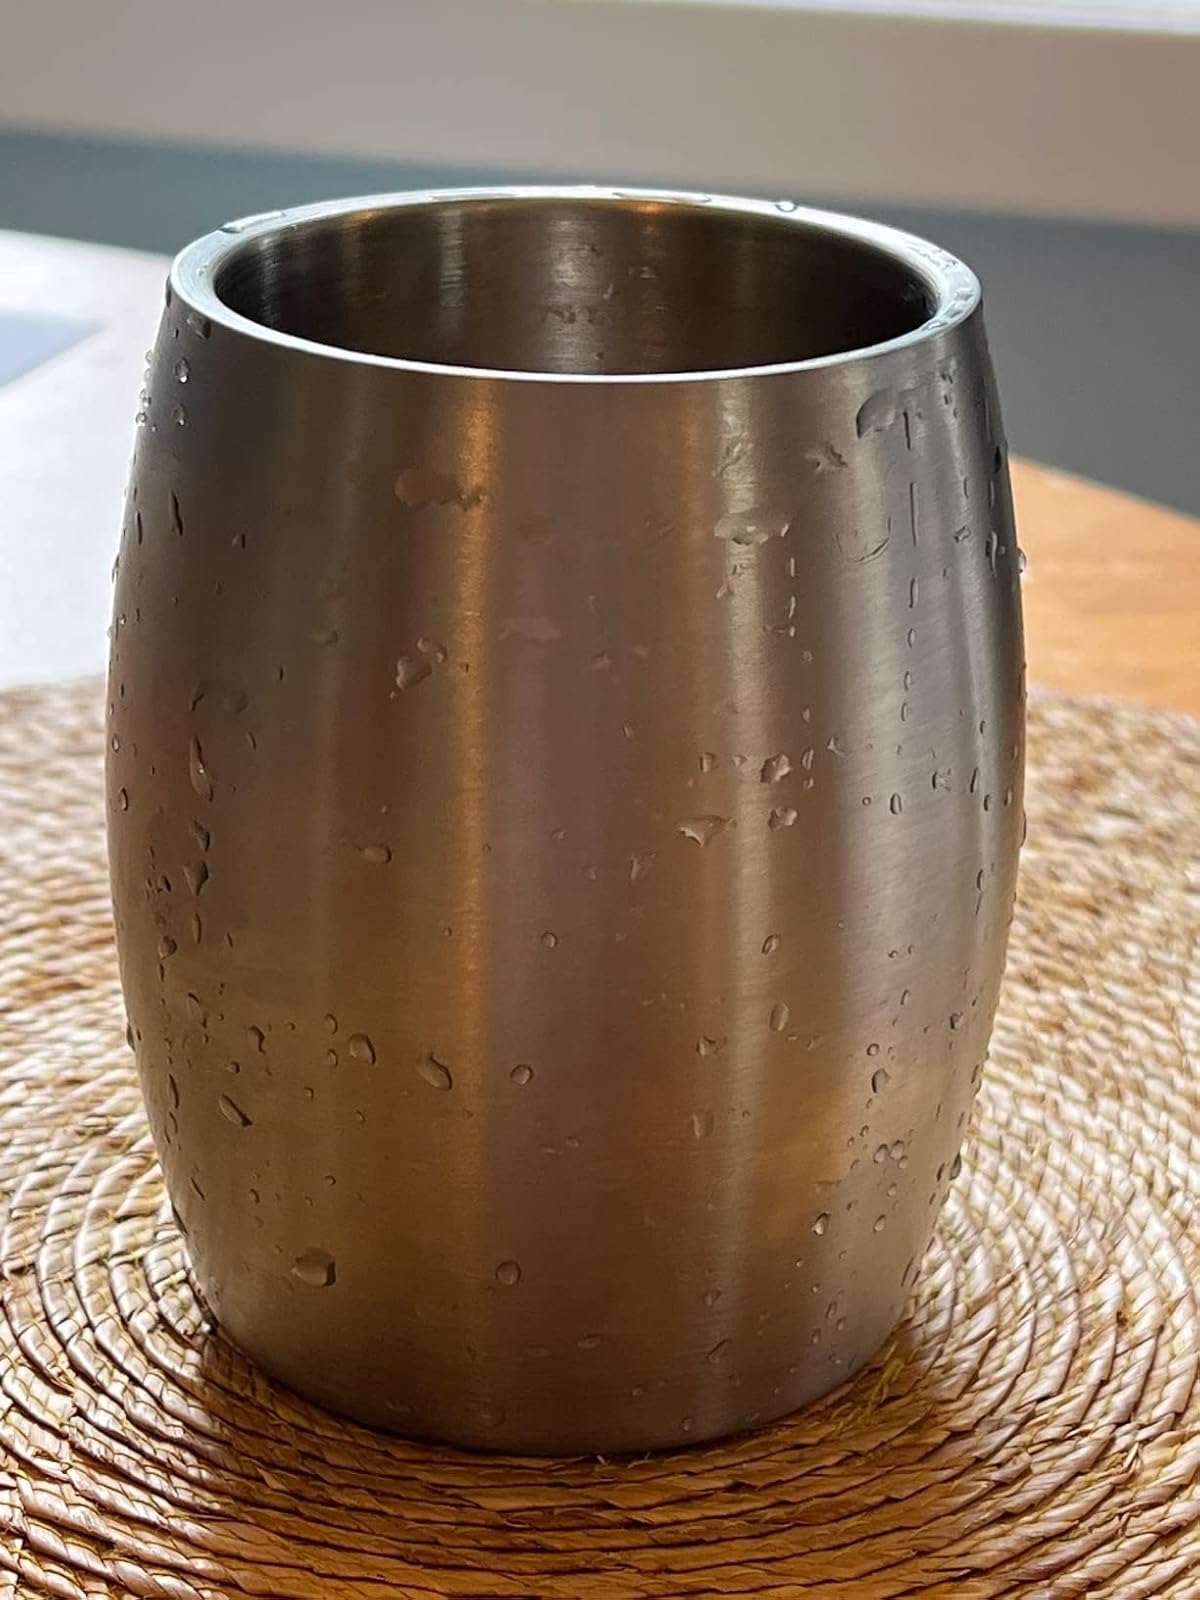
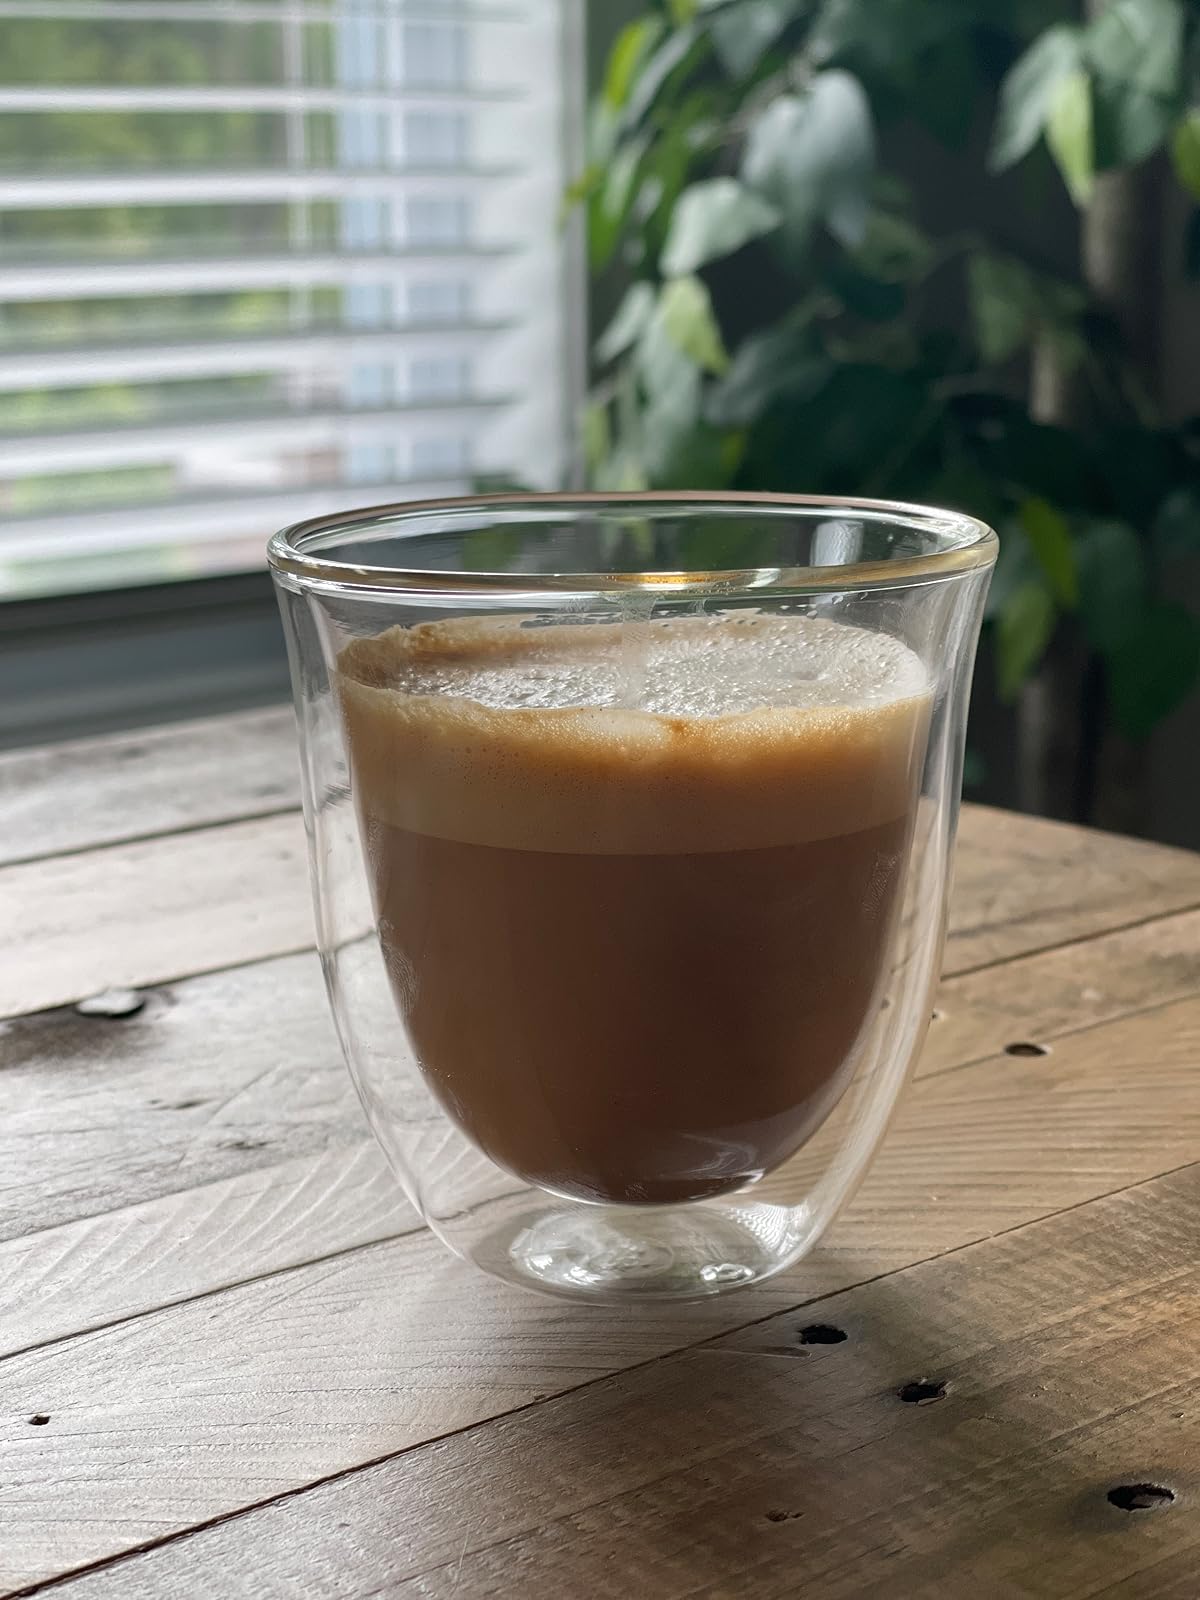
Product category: items_mug
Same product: no